Eleventh Air Force

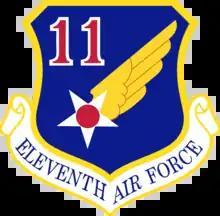
Shield of the Eleventh Air Force

The Eleventh Air Force (11 AF) is a Numbered Air Force of the United States Air Force Pacific Air Forces (PACAF). It is headquartered at Joint Base Elmendorf–Richardson, Alaska.